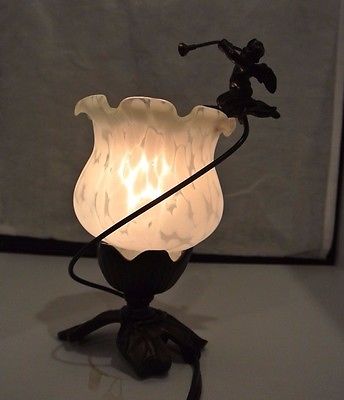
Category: lamp